W. G. Grace

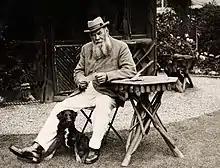
Grace on his 66th birthday, 1914

Playing for Gloucestershire against Yorkshire at Clifton in August 1888, Grace scored two centuries (148 and 153) in the match and, although it ended in a draw, he labelled it "my champion match". He had reduced his bowling somewhat after 1886, and he became an occasional bowler only from 1889. More injury problems, particularly a bad knee, took their toll in the early 1890s and Grace had his worst season in 1891 when he scored no centuries and could only average 19.76.